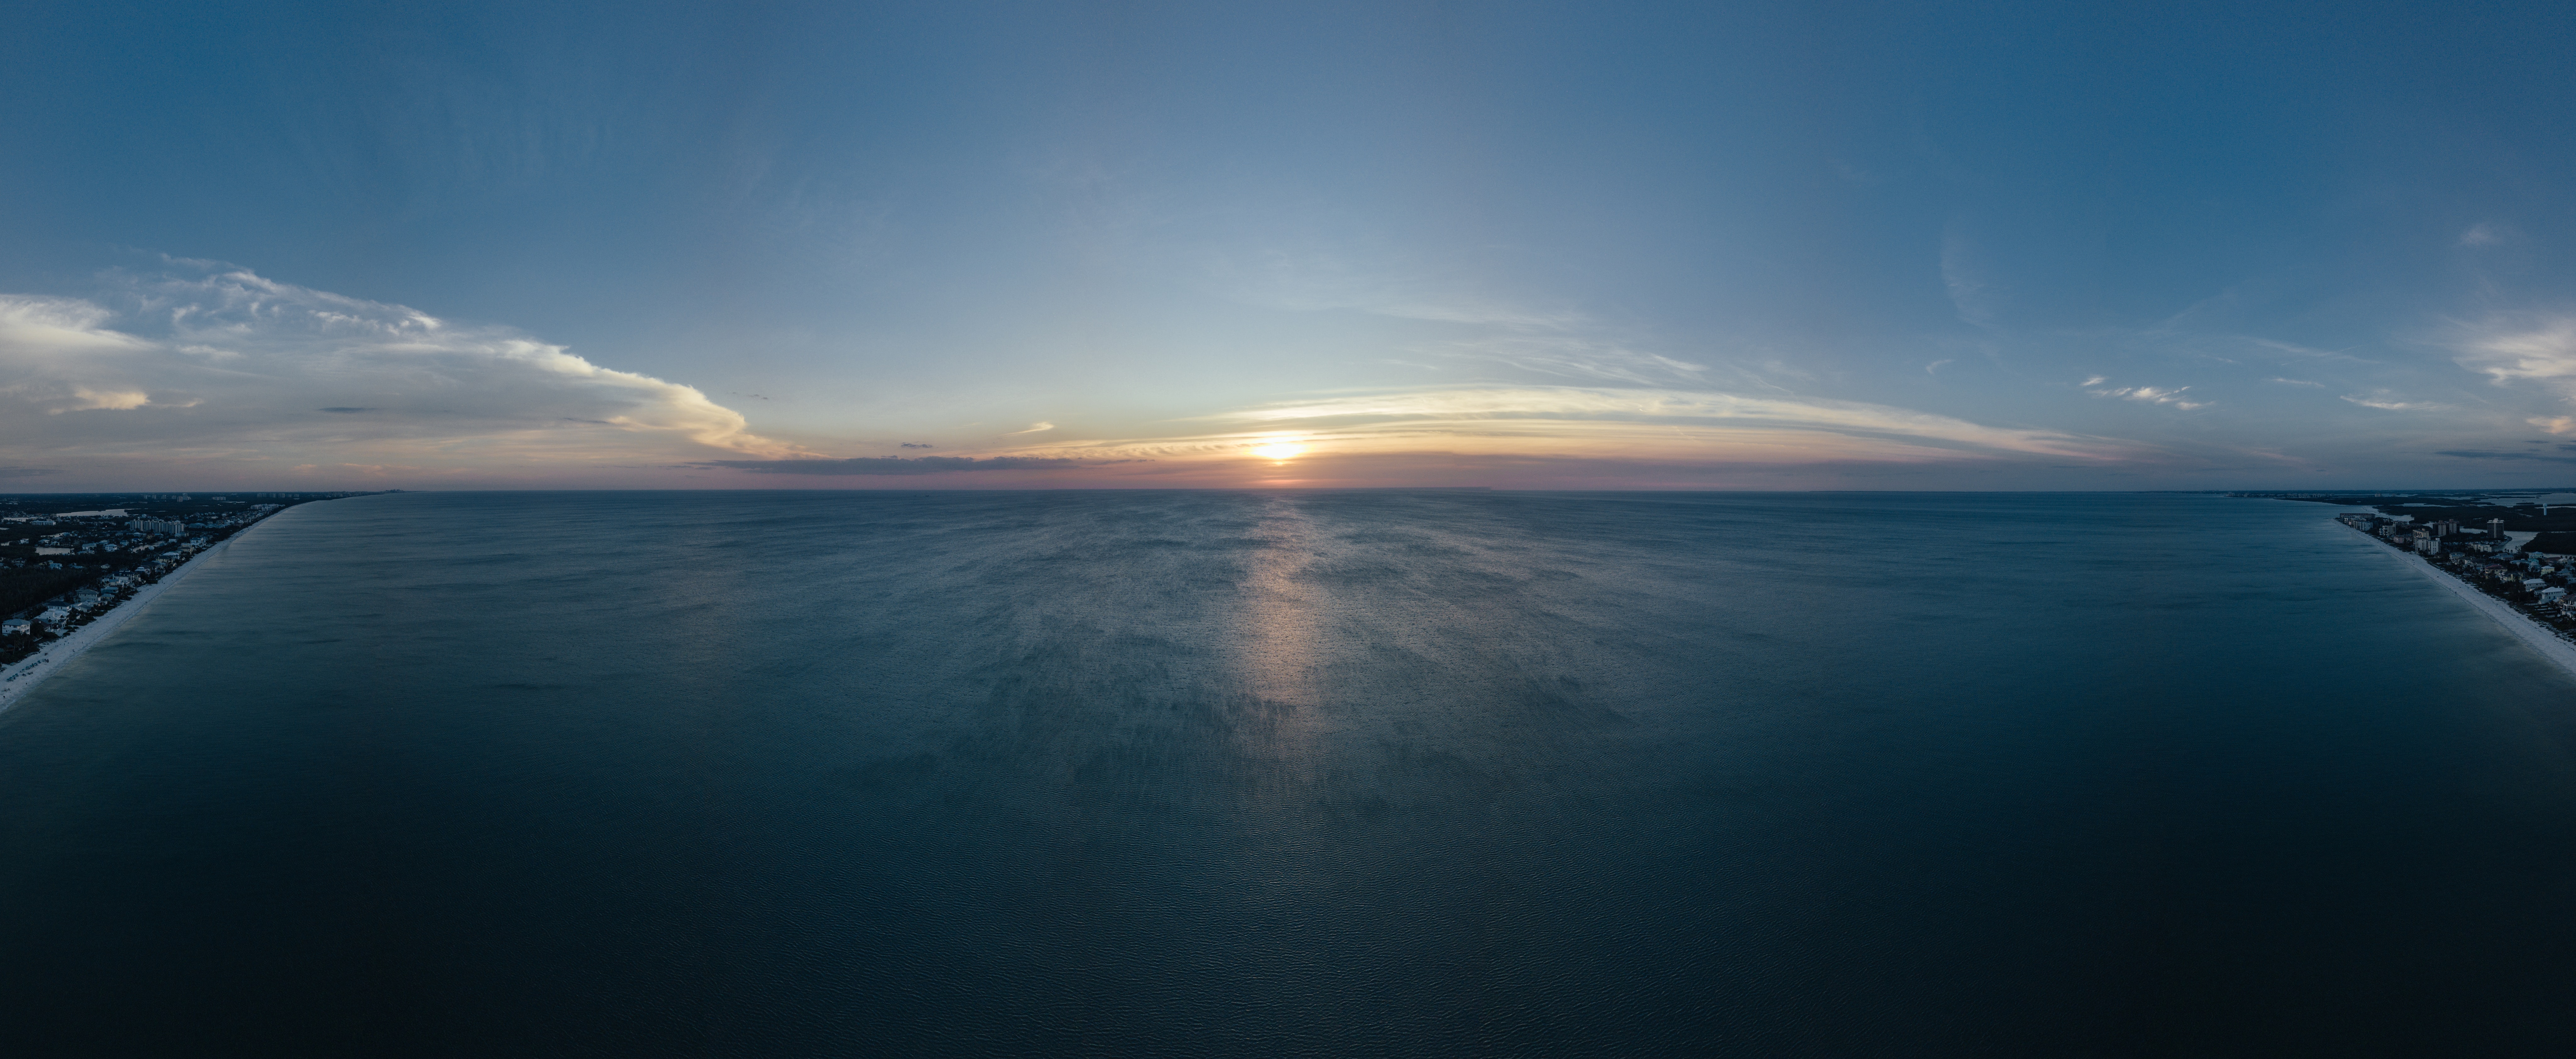
sky, horizon, sea, blue, ocean, water, calm, water resources, daytime, atmosphere, natural landscape, cloud, sound, reflection, morning, sunrise, sunlight, coast, photography, evening, dawn, sunset, landscape, dusk, panorama, lake, wave